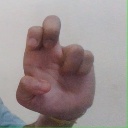
अक्षर: अ